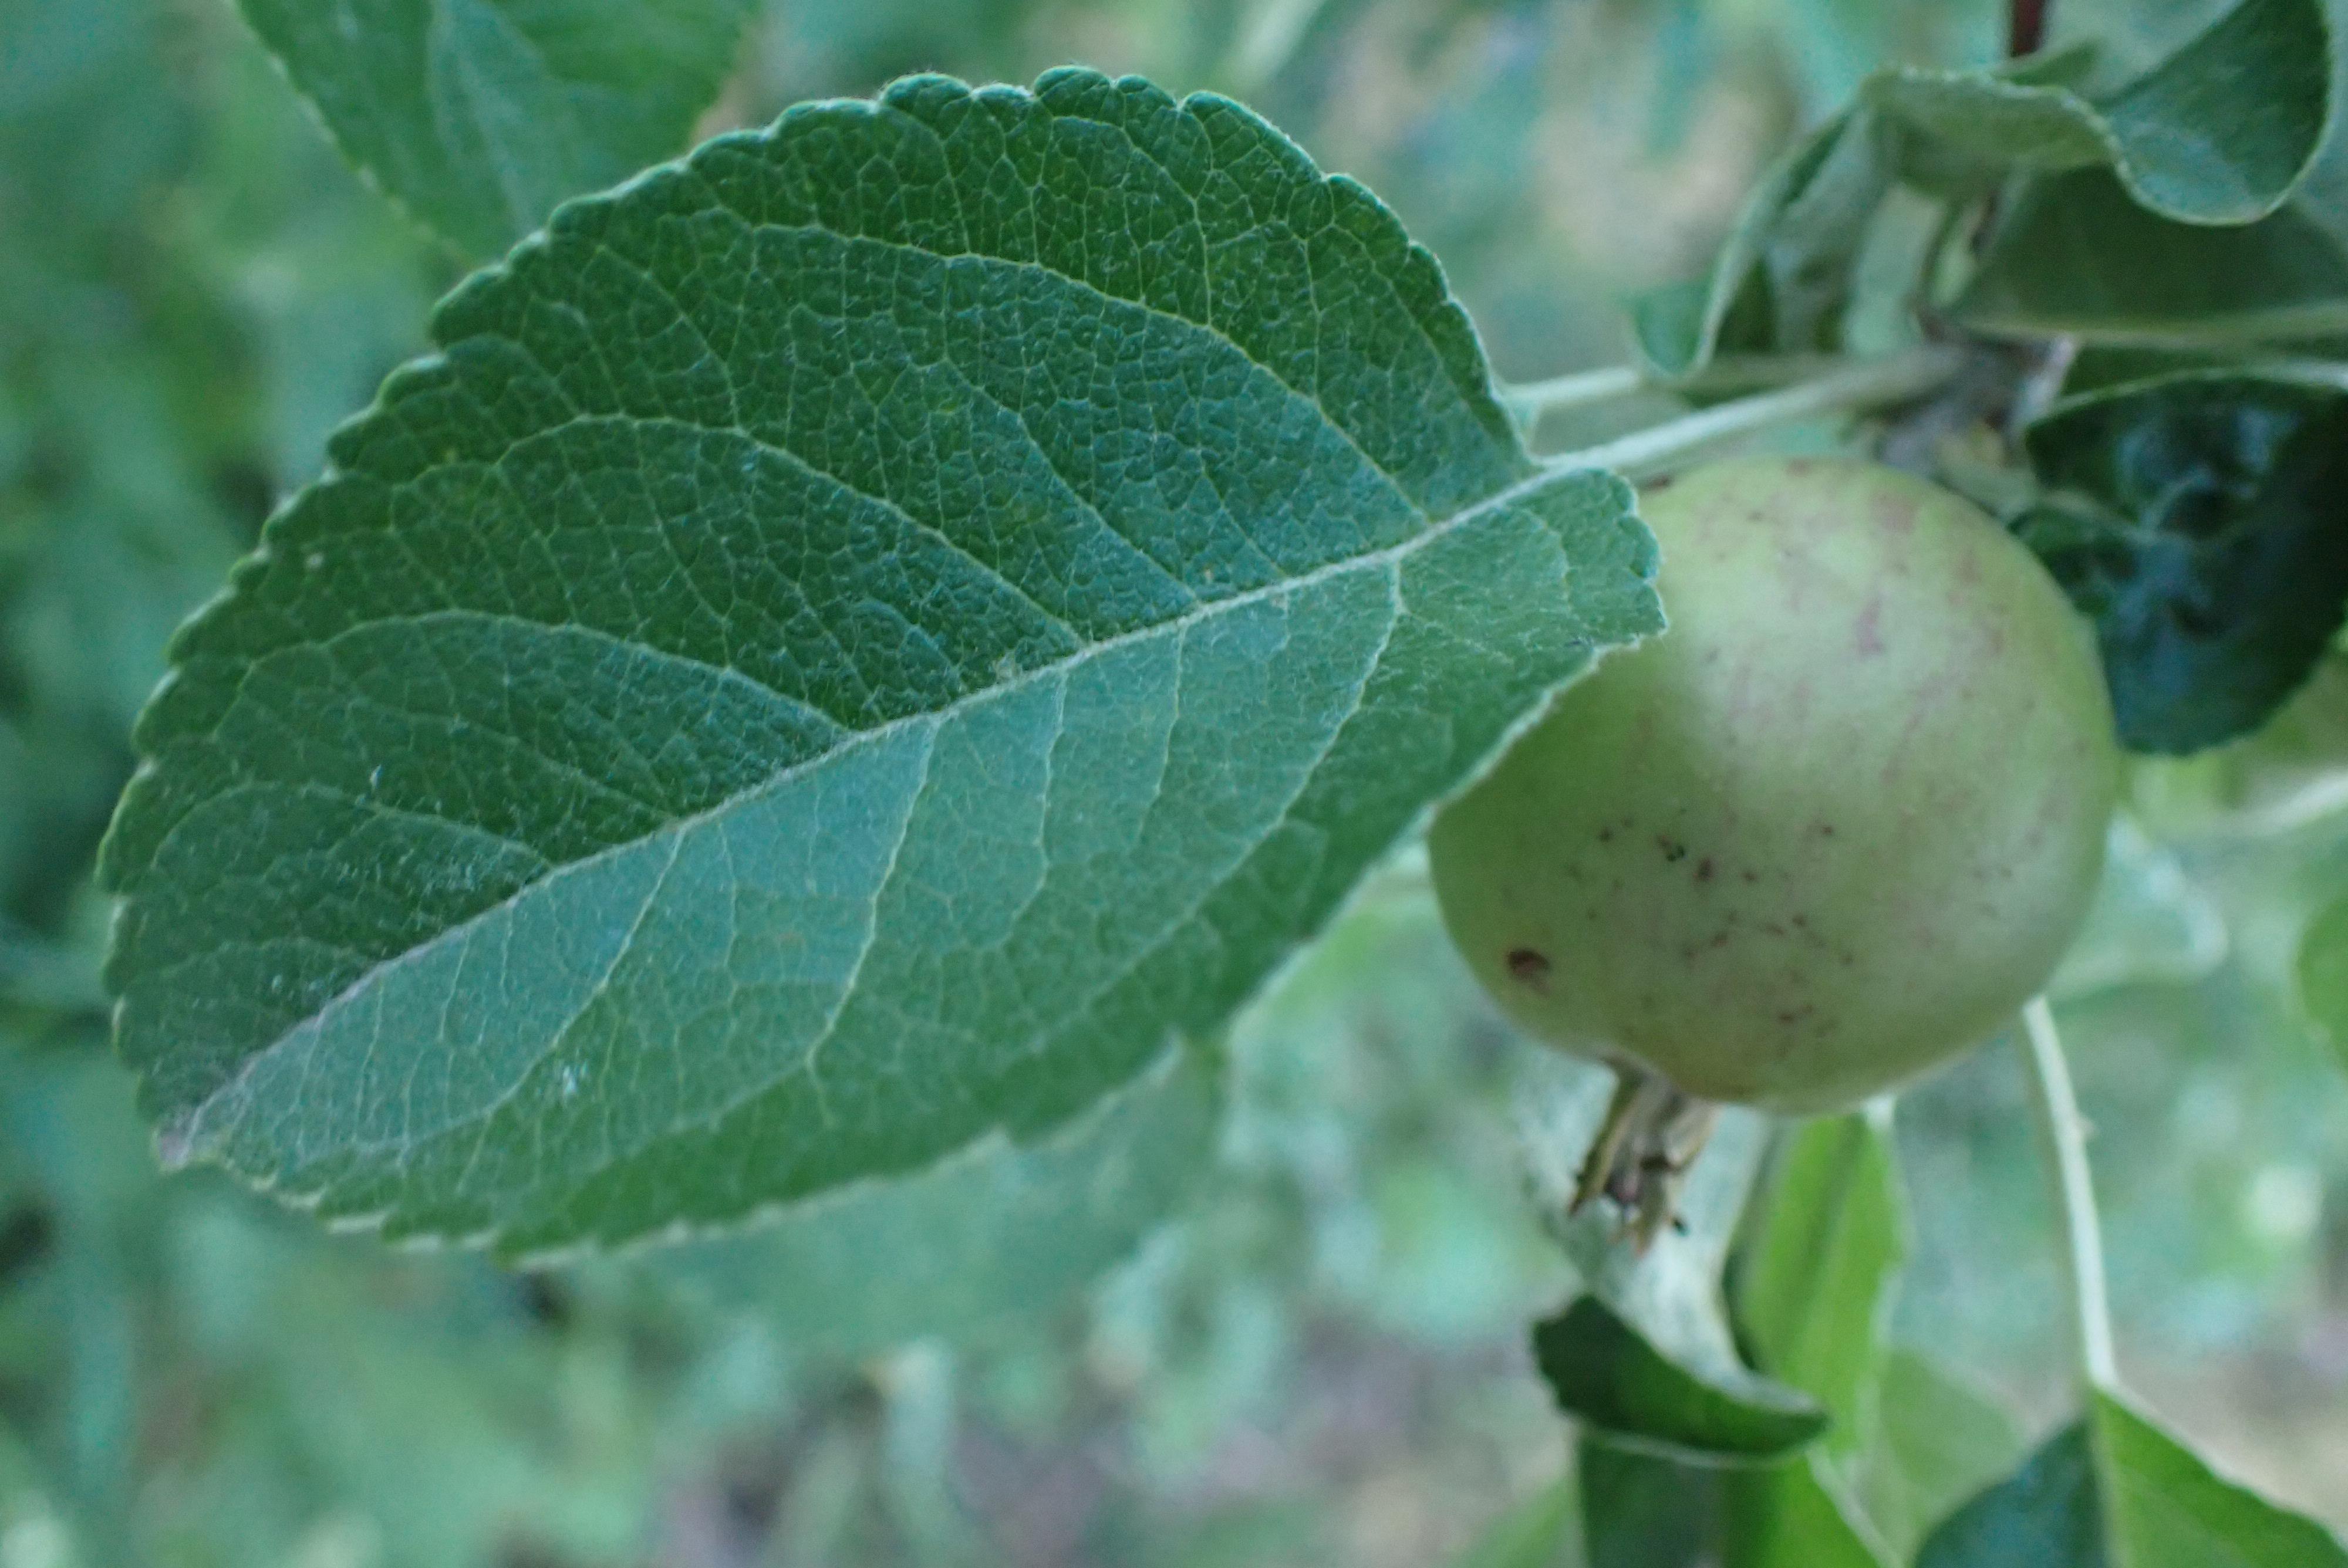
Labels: healthy